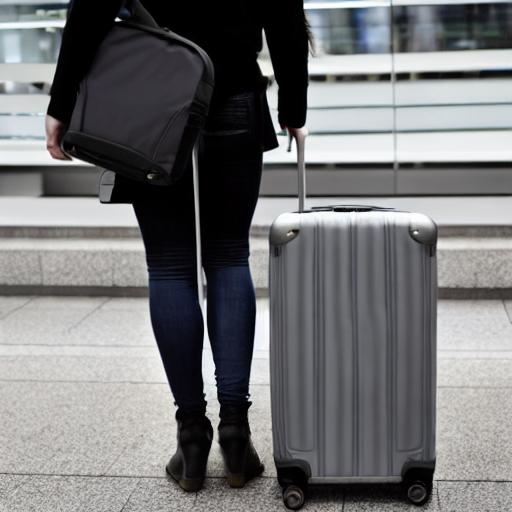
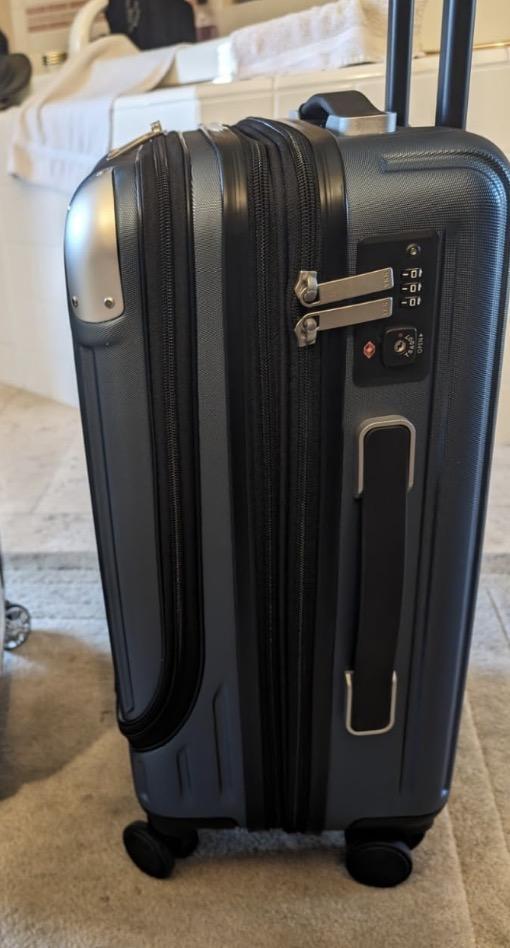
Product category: items_tea
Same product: no